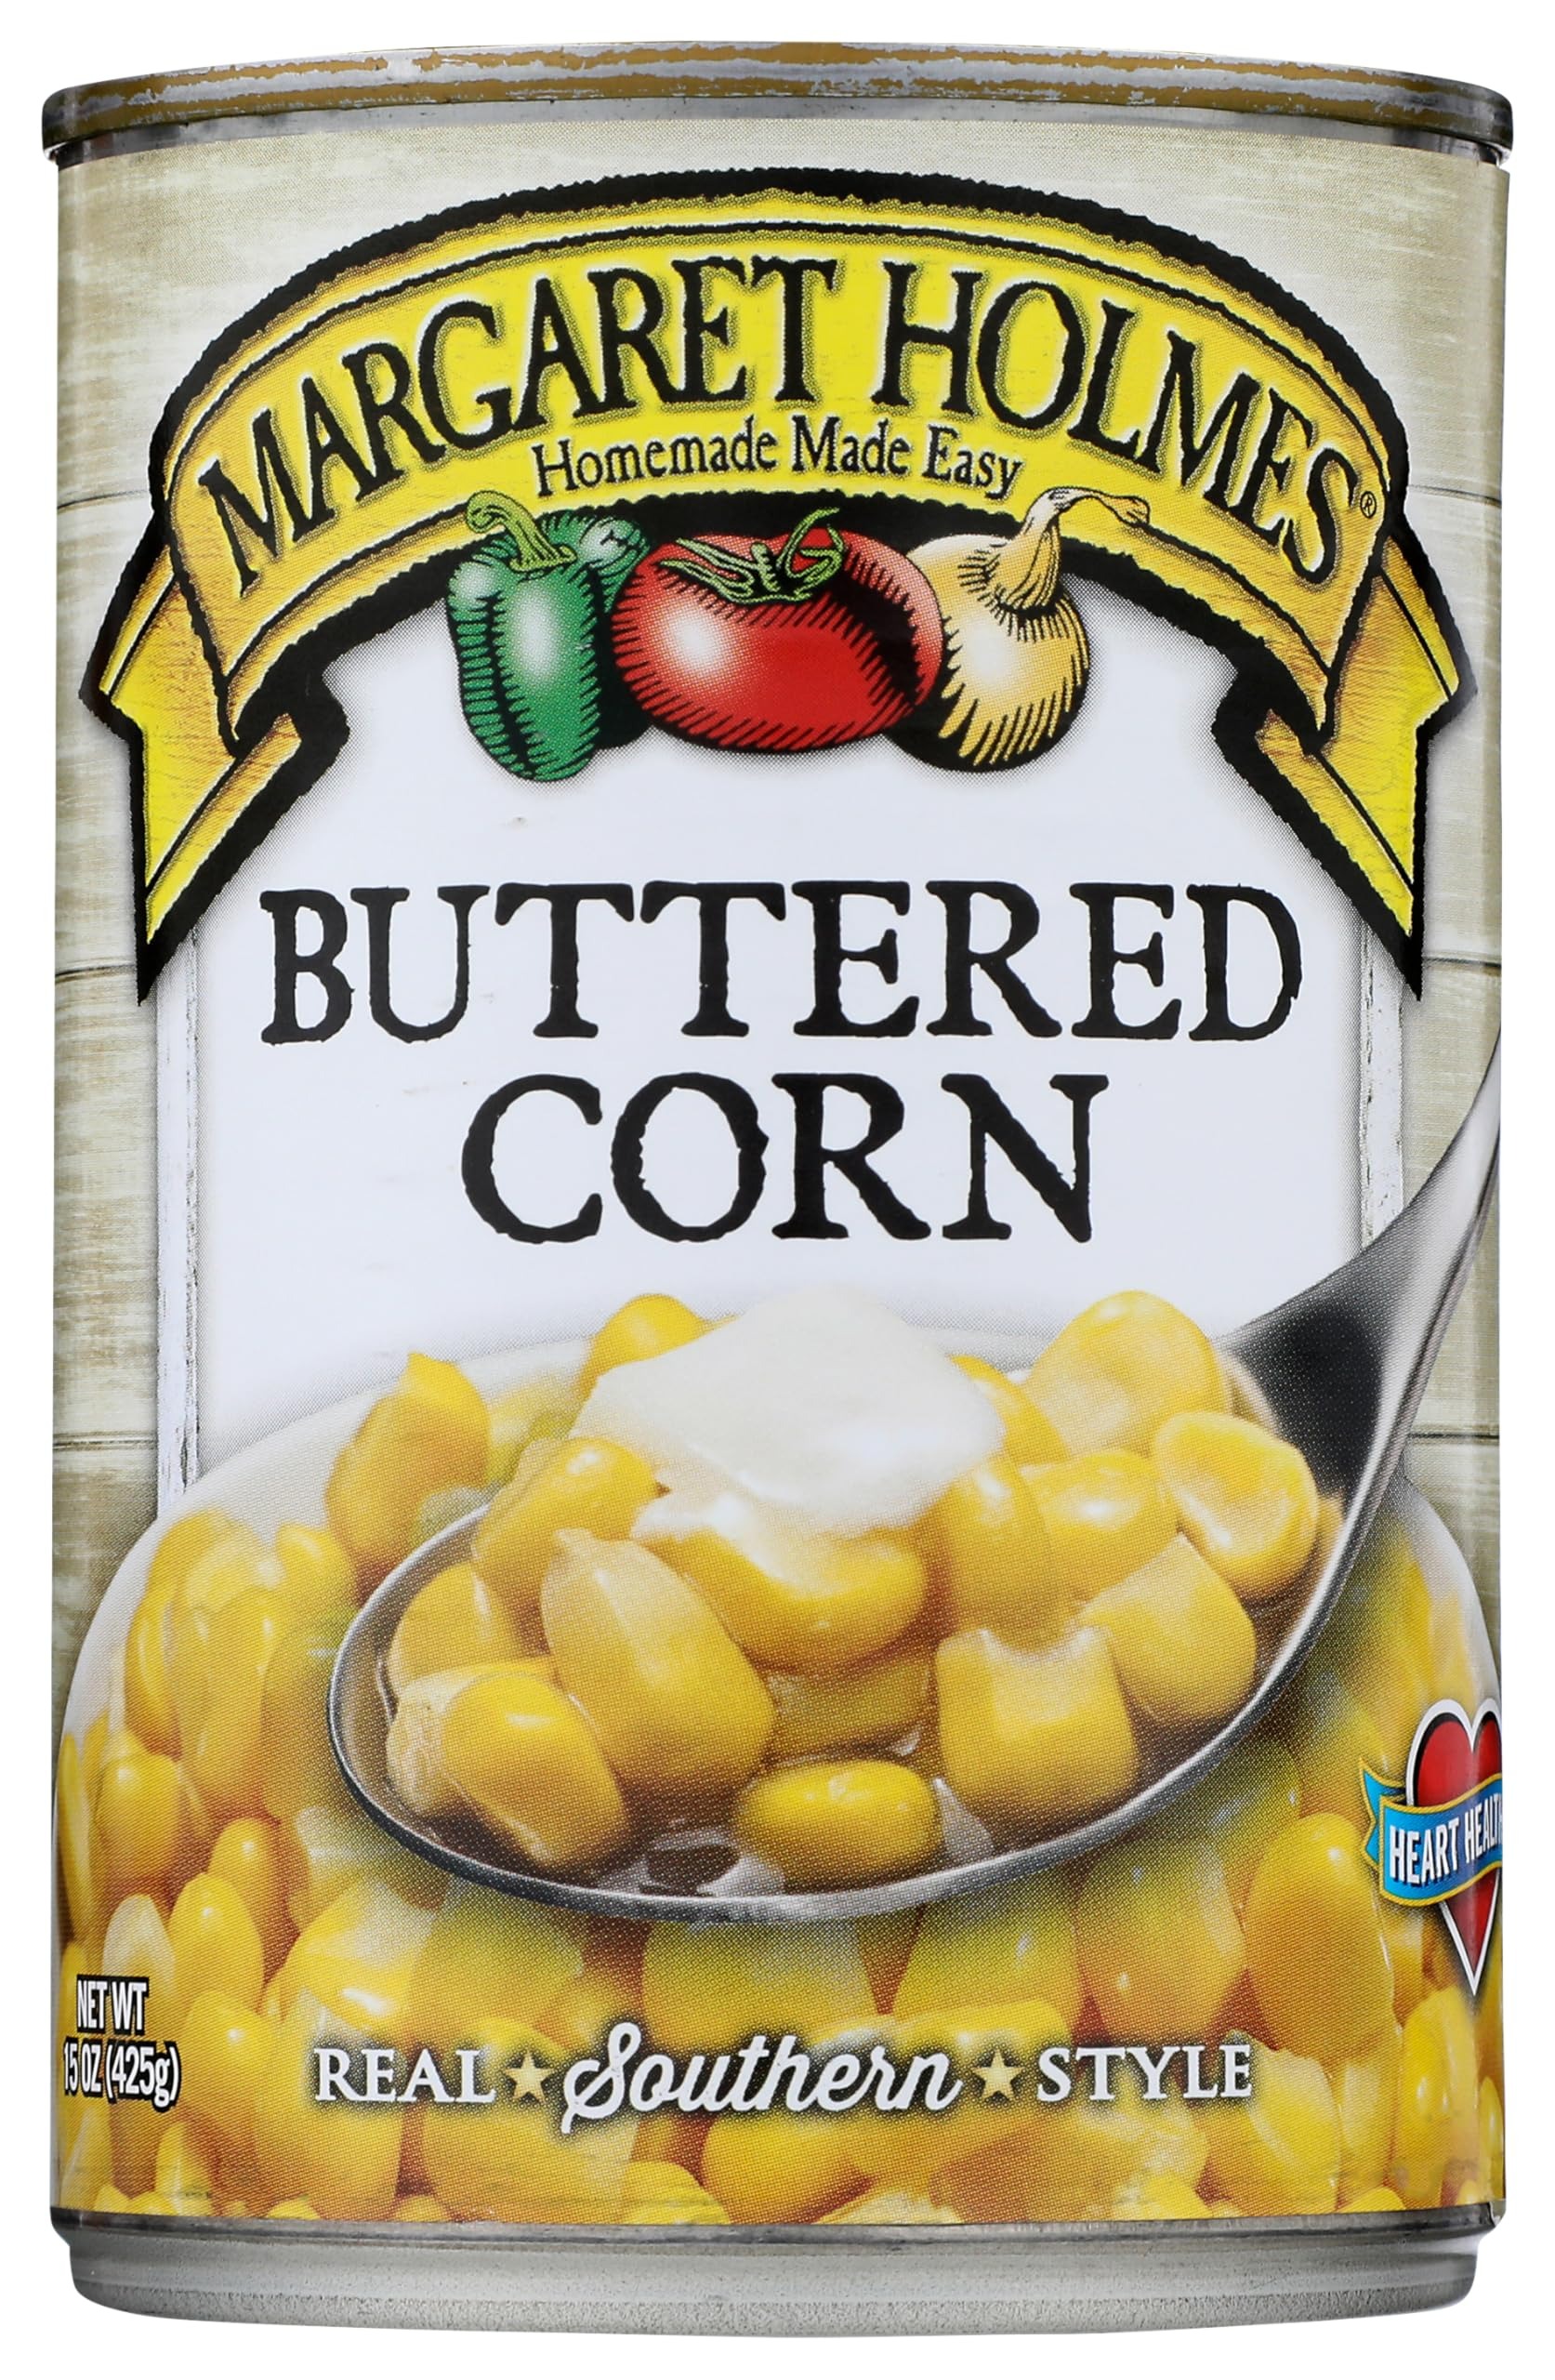
Item Name: Margaret Holmes Whole Kernal Buttered Corn 15 oz (6 pack)
Product Description: Margaret Holmes Buttered Corn. Great taste since 1838. Website fact # 46. Did you know? The average American uses 142 steel cans in a year. Diets low in saturated fat and cholesterol may reduce your risk of heart disease, a disease associated with many factors. Heart healthy. No cholesterol. May reduce your risk of heart disease.
Value: 90.0
Unit: Fl Oz

Price: 1.24